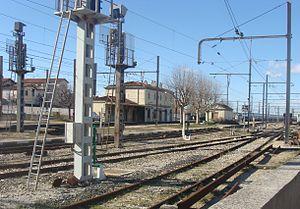
La voie 1bis et les voies de garage est de la gare de Pas-des-Lanciers.
La gare de Pas-des-Lanciers est une gare ferroviaire française de la ligne de Paris-Lyon à Marseille-Saint-Charles, située à l'extrémité sud-est de la commune de Marignane, à la limite de Saint-Victoret, dans le département des Bouches-du-Rhône, en région Provence-Alpes-Côte d'Azur. Le nom de Pas-des-Lanciers, donné au quartier, est une déformation du provençal Pas de l'encié, soit « le passage de la brèche », déformé en Pas de l'ancié, signifiant « Passage de l'inquiétude ».